195 Broadway

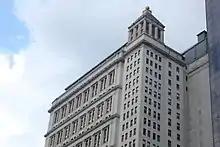
Looking at the tower of 195 Broadway from Church Street

195 Broadway's name changed several times in its early years, reflecting changes in its ownership. 195 Broadway was referred to as the "Western Union Building" during its construction and as the "Telephone and Telegraph Building" after completion. AT&T settled on the American Telephone & Telegraph Building name in the 1920s, which the building retained through the 1980s. 195 Broadway was closely associated with AT&T, and the 195 Broadway Corporation came to encompass all of the company's real estate holdings until AT&T moved out during the 1980s.